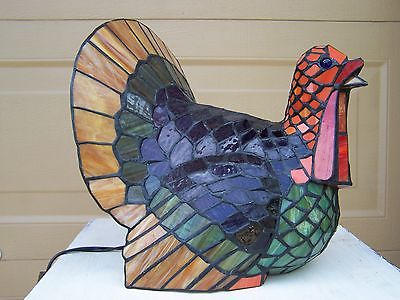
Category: lamp